Playa de Las Canteras

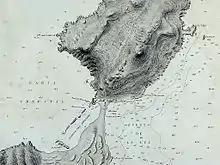
The isthmus of Guanarteme in 1879.

Las Canteras extends on the western side of the isthmus of Guanarteme, once a tongue of dunes and sands that joined the mountains of the peninsula of La Isleta, located to the northeast, with the rest of the island of Gran Canaria. The beach is the longest of the existing ones in the city. It is oriented to the northwest, in what is known as the arch or bay of "El Confital", and extends from the foothills of La Isleta to just before the mouth of the ravine of Tamaraceite, for just over three long kilometers of fine golden sand.